Describe the emotion expressed in this image:  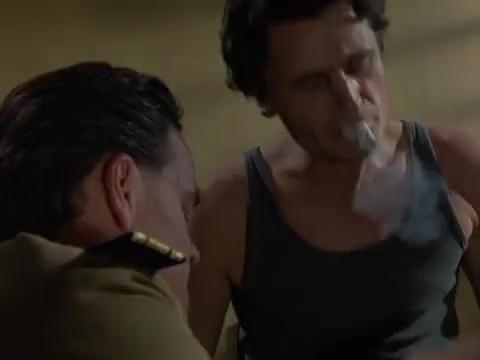
This person displays Suffering, valence and arousal with low intensity.